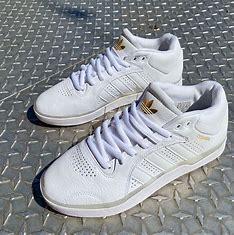
Brand: Adidas
Model: Tyshawn